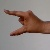
The image shows a hand gesture representing the letter 'Z' in Indian Sign Language.